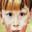
Label: boy